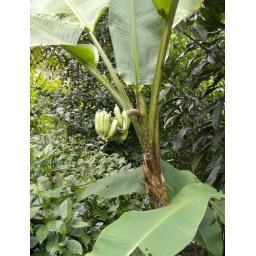
In Singapore, the fruit is on the plant for all to look at. try that in America! HPIM0900